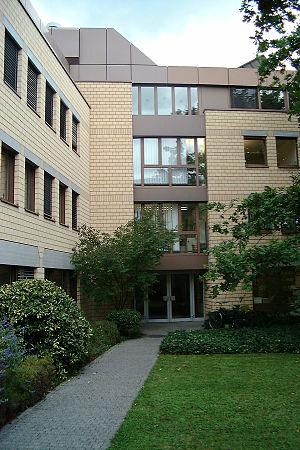
La société Gruner AG dont le siège est établi à Bâle est une entreprise suisse de services d'ingénierie. Elle compte 21 sociétés dans 33 sites en Suisse, en Europe et international. Les domaines d'activités englobent le développement de projets, les missions de consultance et de planification générale dans le secteur du bâtiment et des infrastructures, des conseils en sécurité, des travaux de rénovation, des missions de gestion de projets et de controlling. Le Groupe Gruner compte plus de 1000 collaborateurs avec plus de 50 métiers.